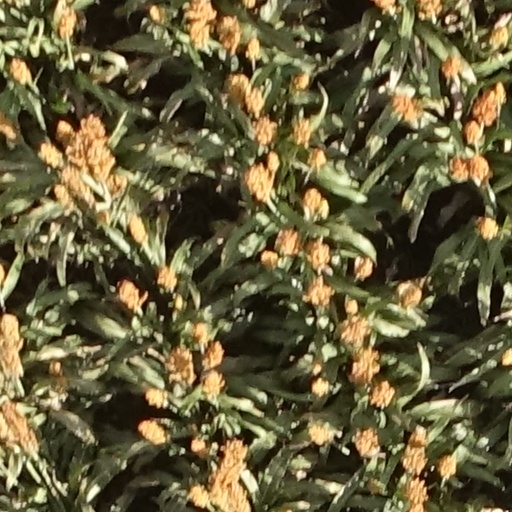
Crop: sorghum